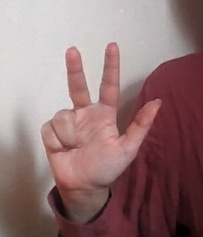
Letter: al